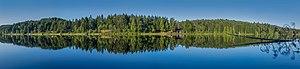
L'île Saltspring, aussi connue sous le nom de île Salt Spring, est la plus grande île des Îles Gulf du sud, en Colombie-Britannique au Canada. Littéralement, son nom se traduit de l’anglais par source salée. Elle fut nommée ainsi par des officiers de la Compagnie de la Baie d'Hudson en raison de la présence de sources d’eaux froides et salées se trouvant au nord de l’île.